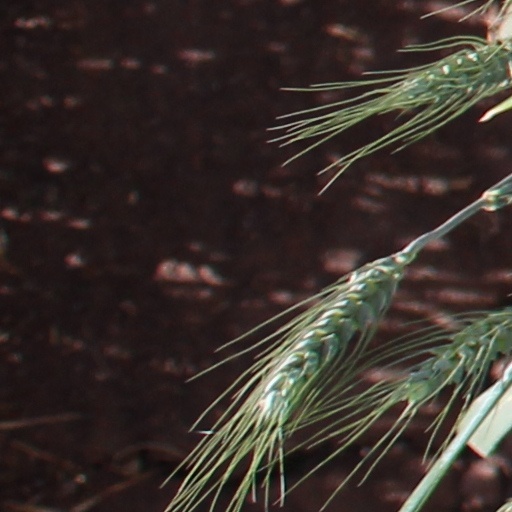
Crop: wheat